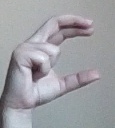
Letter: thal